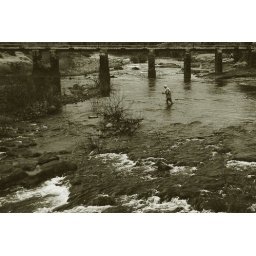
Experience teaches you to cross the river of life in the calms rather than the rapids